British American Racing

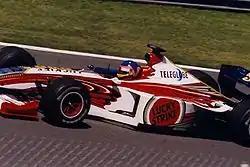
Jacques Villeneuve driving the BAR 01 at the 1999 Canadian Grand Prix

In a disastrous maiden season, BAR failed to score a single point in the Constructors' Championship, being the only one of the eleven teams that season not to do so. The car was relatively quick and often qualified in the midfield, as seen especially in the Spanish Grand Prix, where Villeneuve had briefly been in third place ahead of the Ferraris before pitting in.